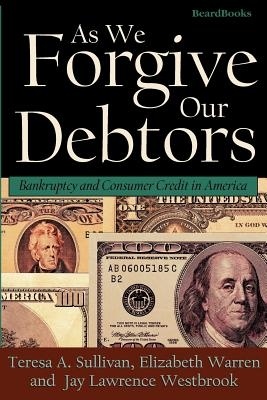
As We Forgive Our Debtors: Bankruptcy and Consumer Credit in America
Author: Teresa a. Sullivan ISBN-10: 1893122158 ISBN-13: 9781893122154 Publisher: Beard Books Language: English Published: 01/01/1999 Pages: 388 Format: Paperback Weight: 1.24lbs Size: 9.16h x 5.98w x 1.01d
Brand: Teresa a. Sullivan
Category: Business & Industrial > Finance & Insurance > Bullion